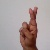
The image shows a hand gesture representing the letter 'R' in Indian Sign Language.